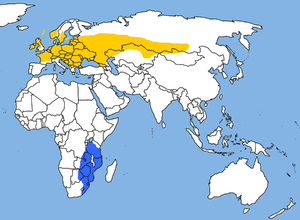
Engsnarre
Engsnarrens udbredelse
Engsnarrens udbredelse
Engsnarre er en fugl i familien vandhøns.